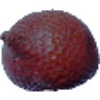
Label: salak